The Twelve Caesars

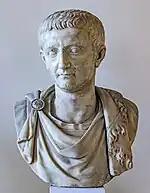
Bust of Tiberius

Suetonius opens his book on Tiberius by highlighting his ancestry as a member of the patrician Claudii, and recounts his birth father's career as a military officer both under Caesar and as a supporter of Lucius Antonius in his rebellion against Octavian. Upon the resumption of peace, Octavian took an interest in Livia, and requested that the couple divorce so that he could marry her, making Tiberius his stepson. Tiberius's adolescence and marriages are recorded, with Suetonius noting Tiberius's displeasure at being forced by Augustus to divorce his first wife, Vipsania Agrippina, in order to marry Augustus's daughter Julia.